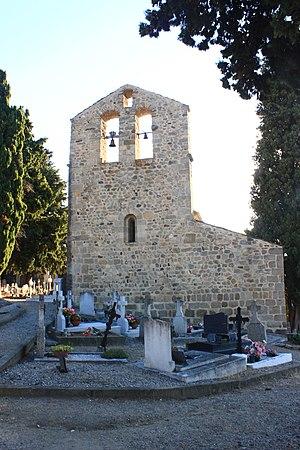
Eus (66) Un des plus beaux villages de France. L'ancienne église paroissiale Saint-Etienne et Saint-Vincent (église du bas)
La chapelle Saint-Vincent-d'En-Bas est une chapelle romane située à Eus dans le département français des Pyrénées-Orientales en région Occitanie.
Cet article recense les monuments historiques français classés en 1960.
Cet article recense les monuments historiques des Pyrénées-Orientales, en France.
Églises possédant un clocher-mur, ou clocher à peigne, clocher-arcade ou campenard.